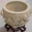
Label: bowl